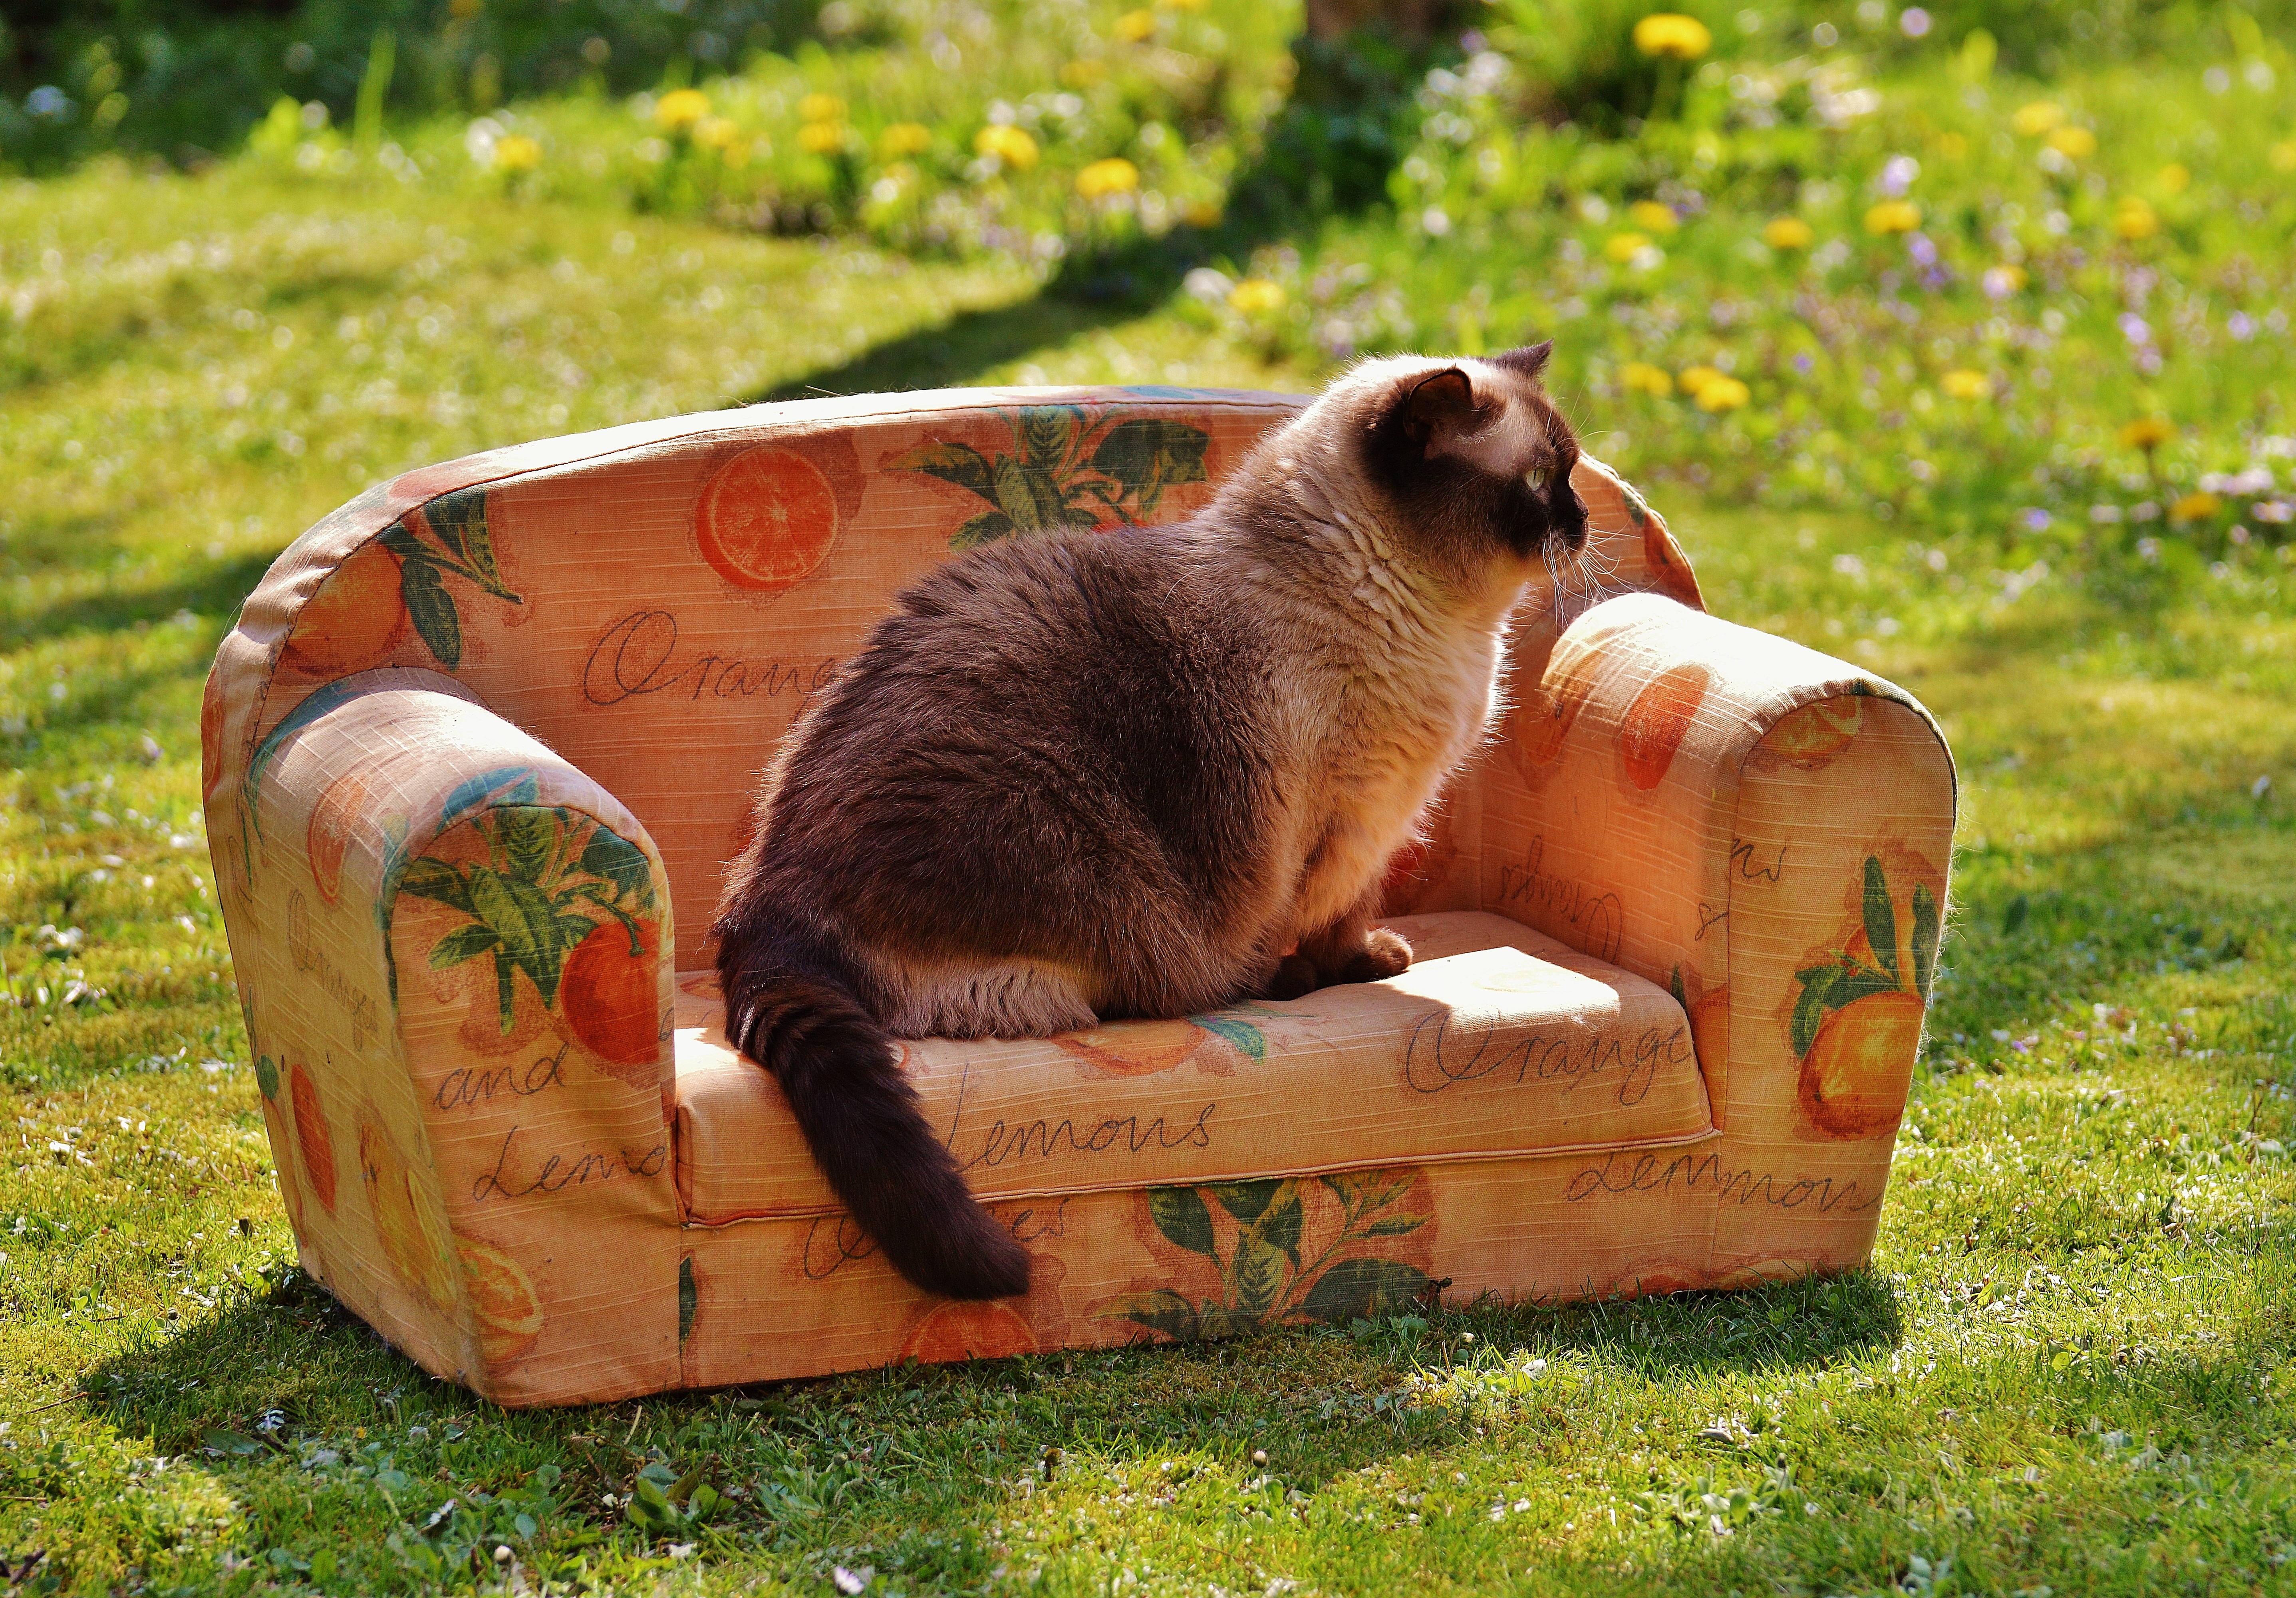
sweet, cute, wildlife, fur, kitten, cat, brown, mammal, squirrel, sofa, fauna, couch, blue eye, thoroughbred, beige, vertebrate, mieze, british shorthair